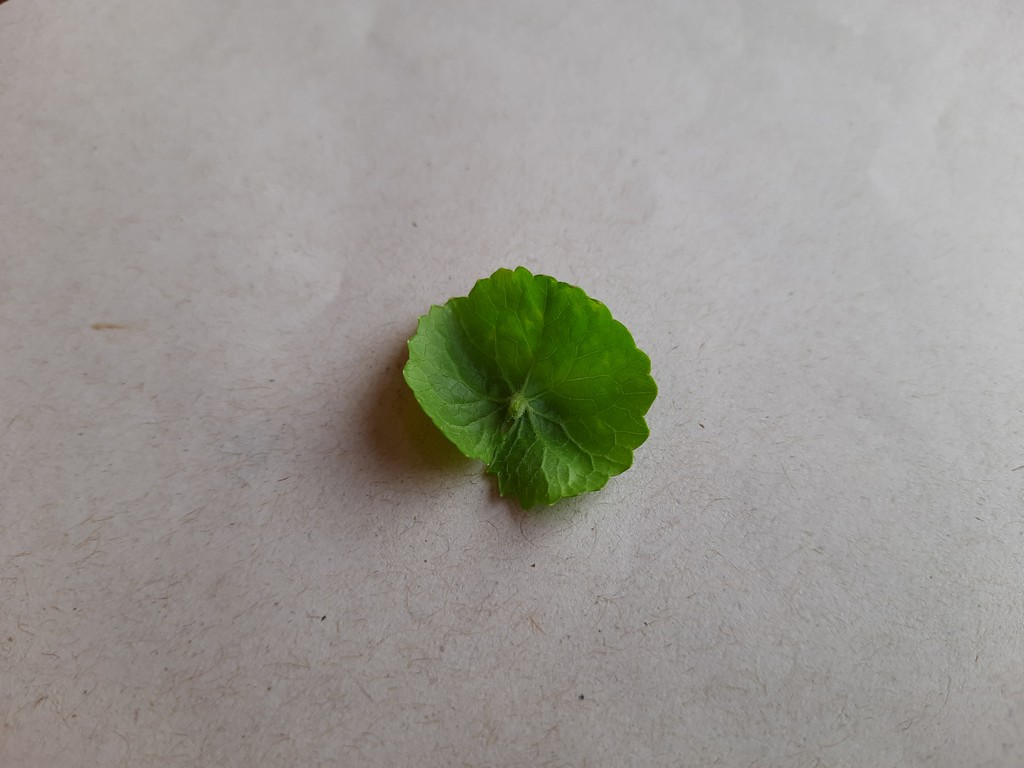
Label: Healthy